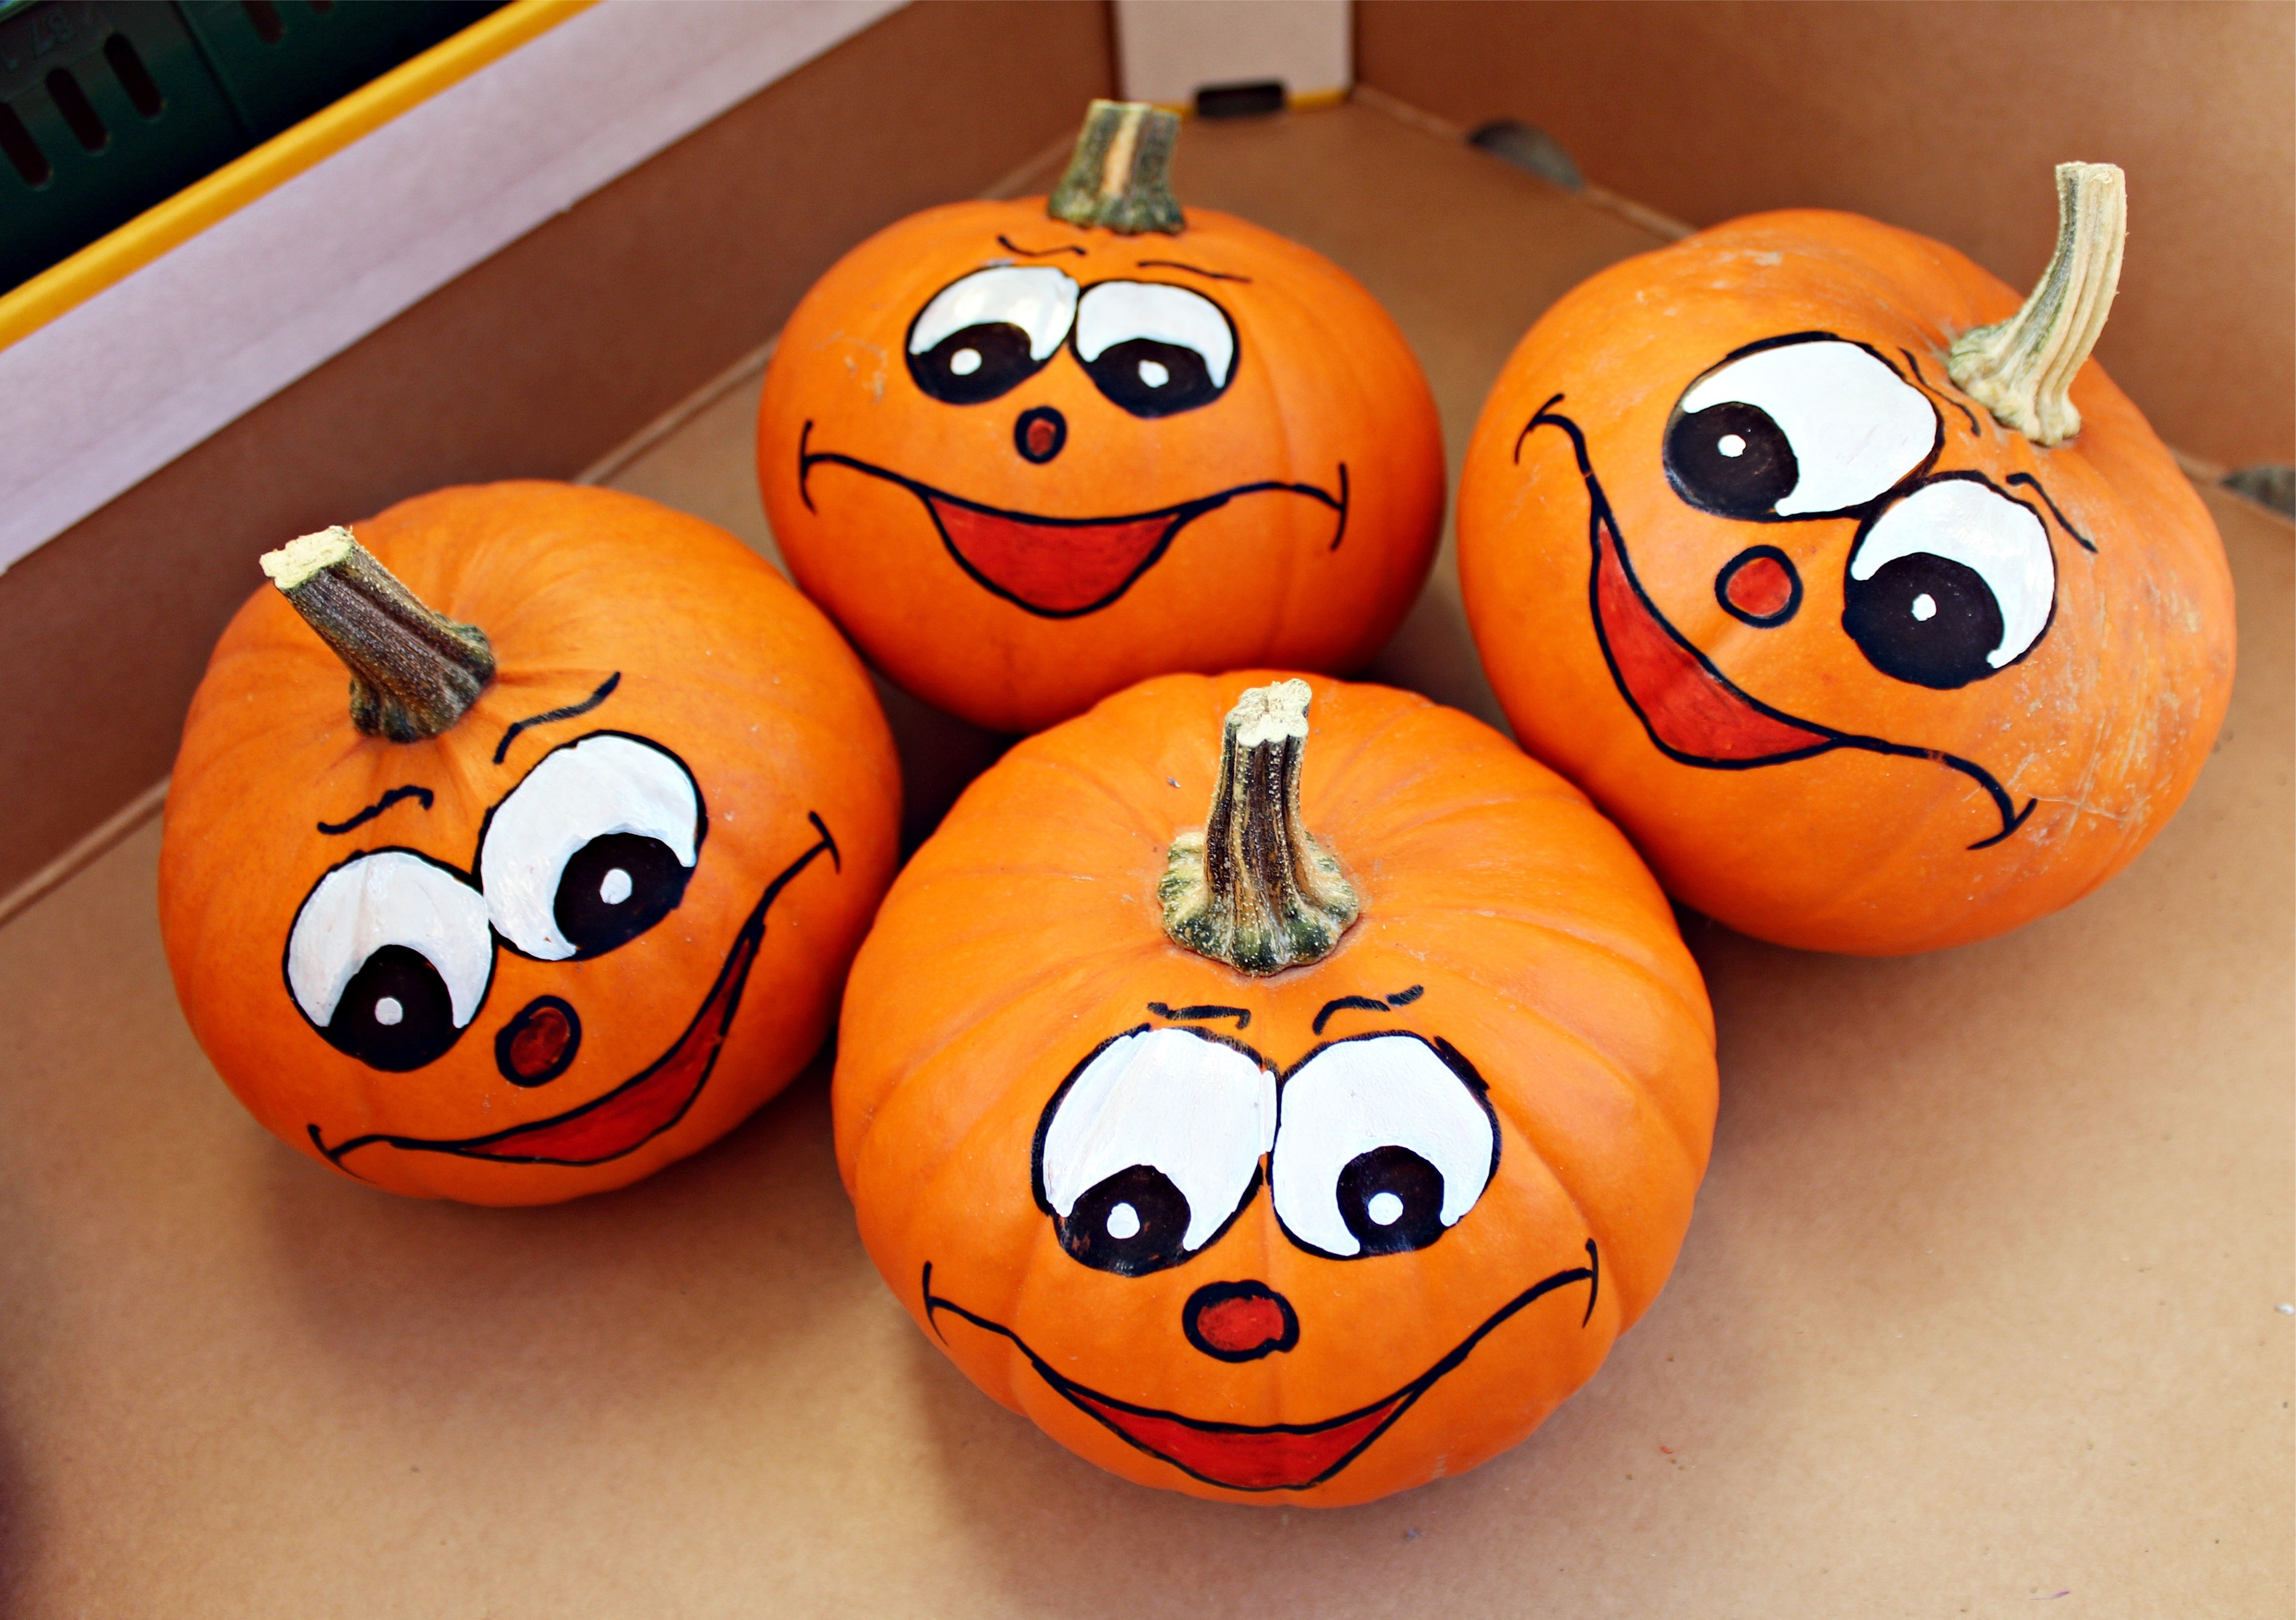
decoration, produce, autumn, pumpkin, halloween, holiday, painting, jack o lantern, face, fun, pumpkins, pumpkin ghost, pumpkin face